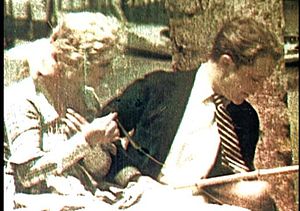
Technicolor / Historie
Stilbillede fra filmen "The Gulf Between" (1917). Som er første og eneste film produceret, som blev vist offentligt med 2-farve metoden.
Technicolor er navnet på en farveskabelsesproces, hvor man benyttede 3 farvefiltre, som blev frembragt gennem en prisme i et specieltbygget kamera.